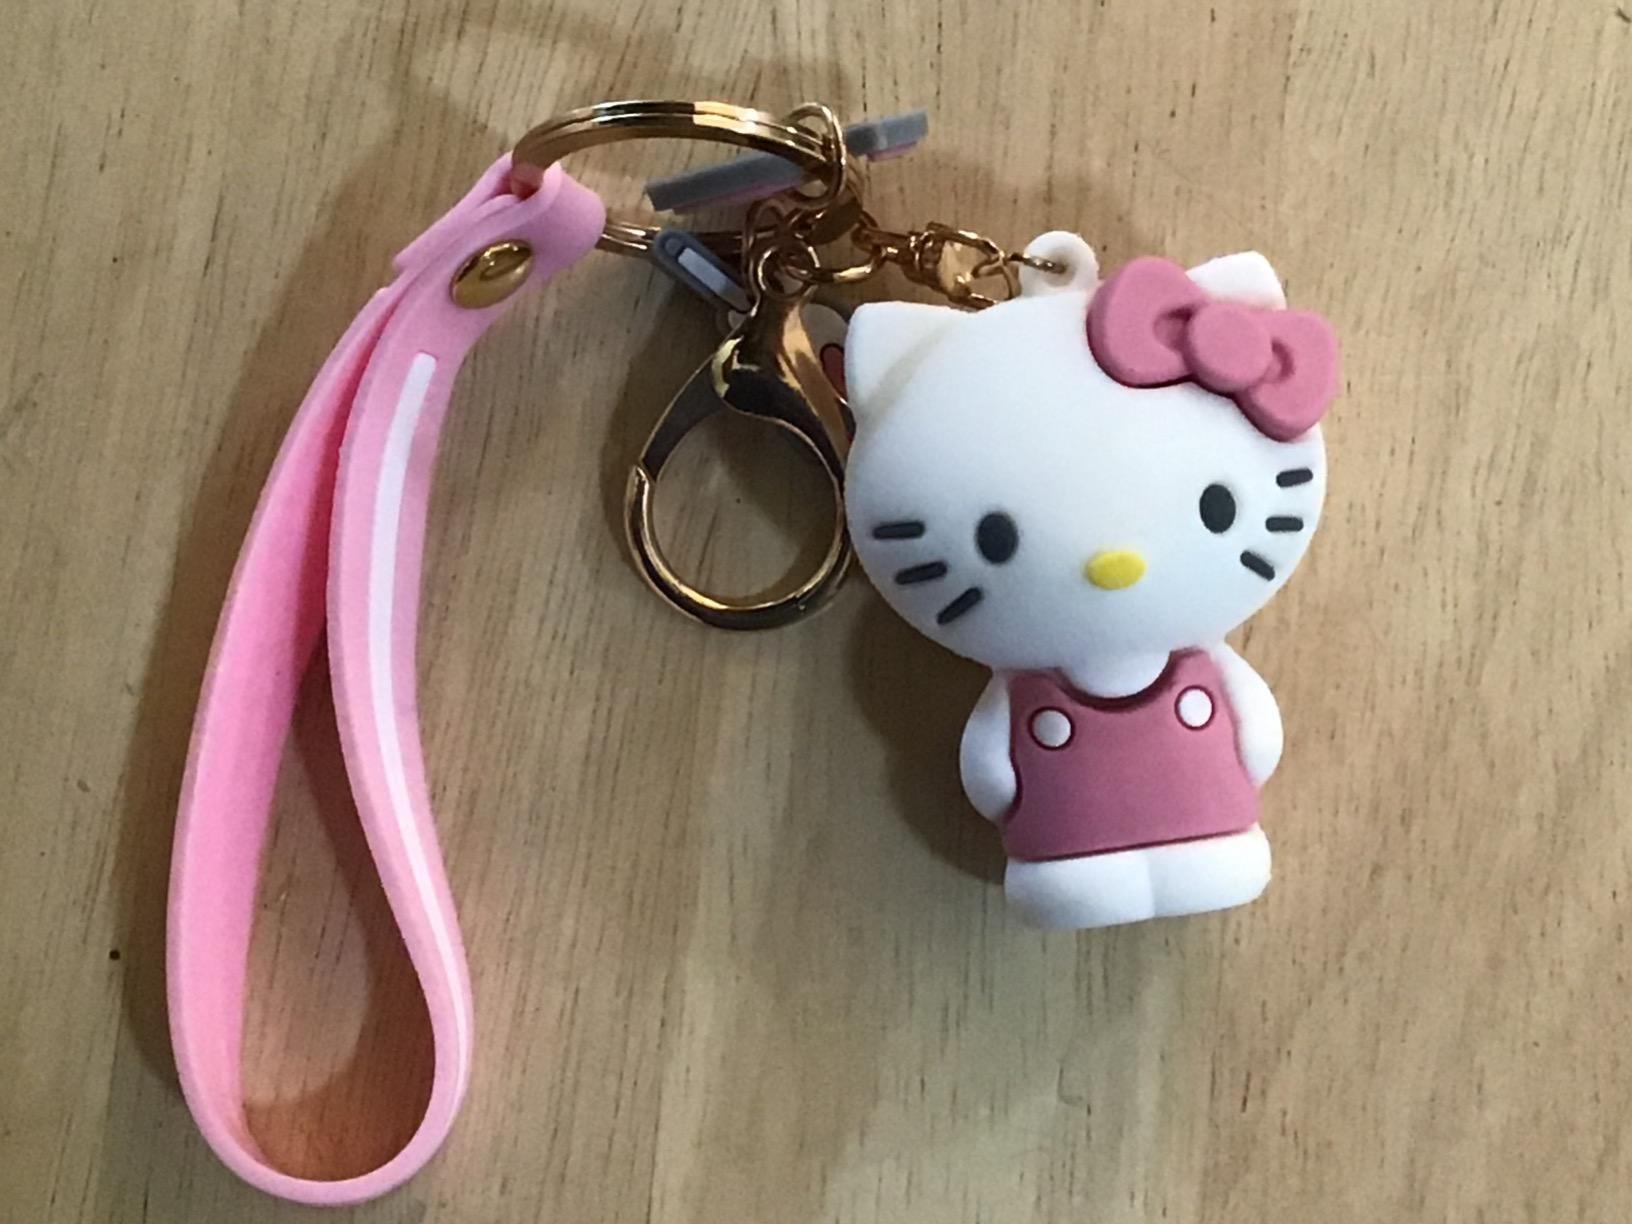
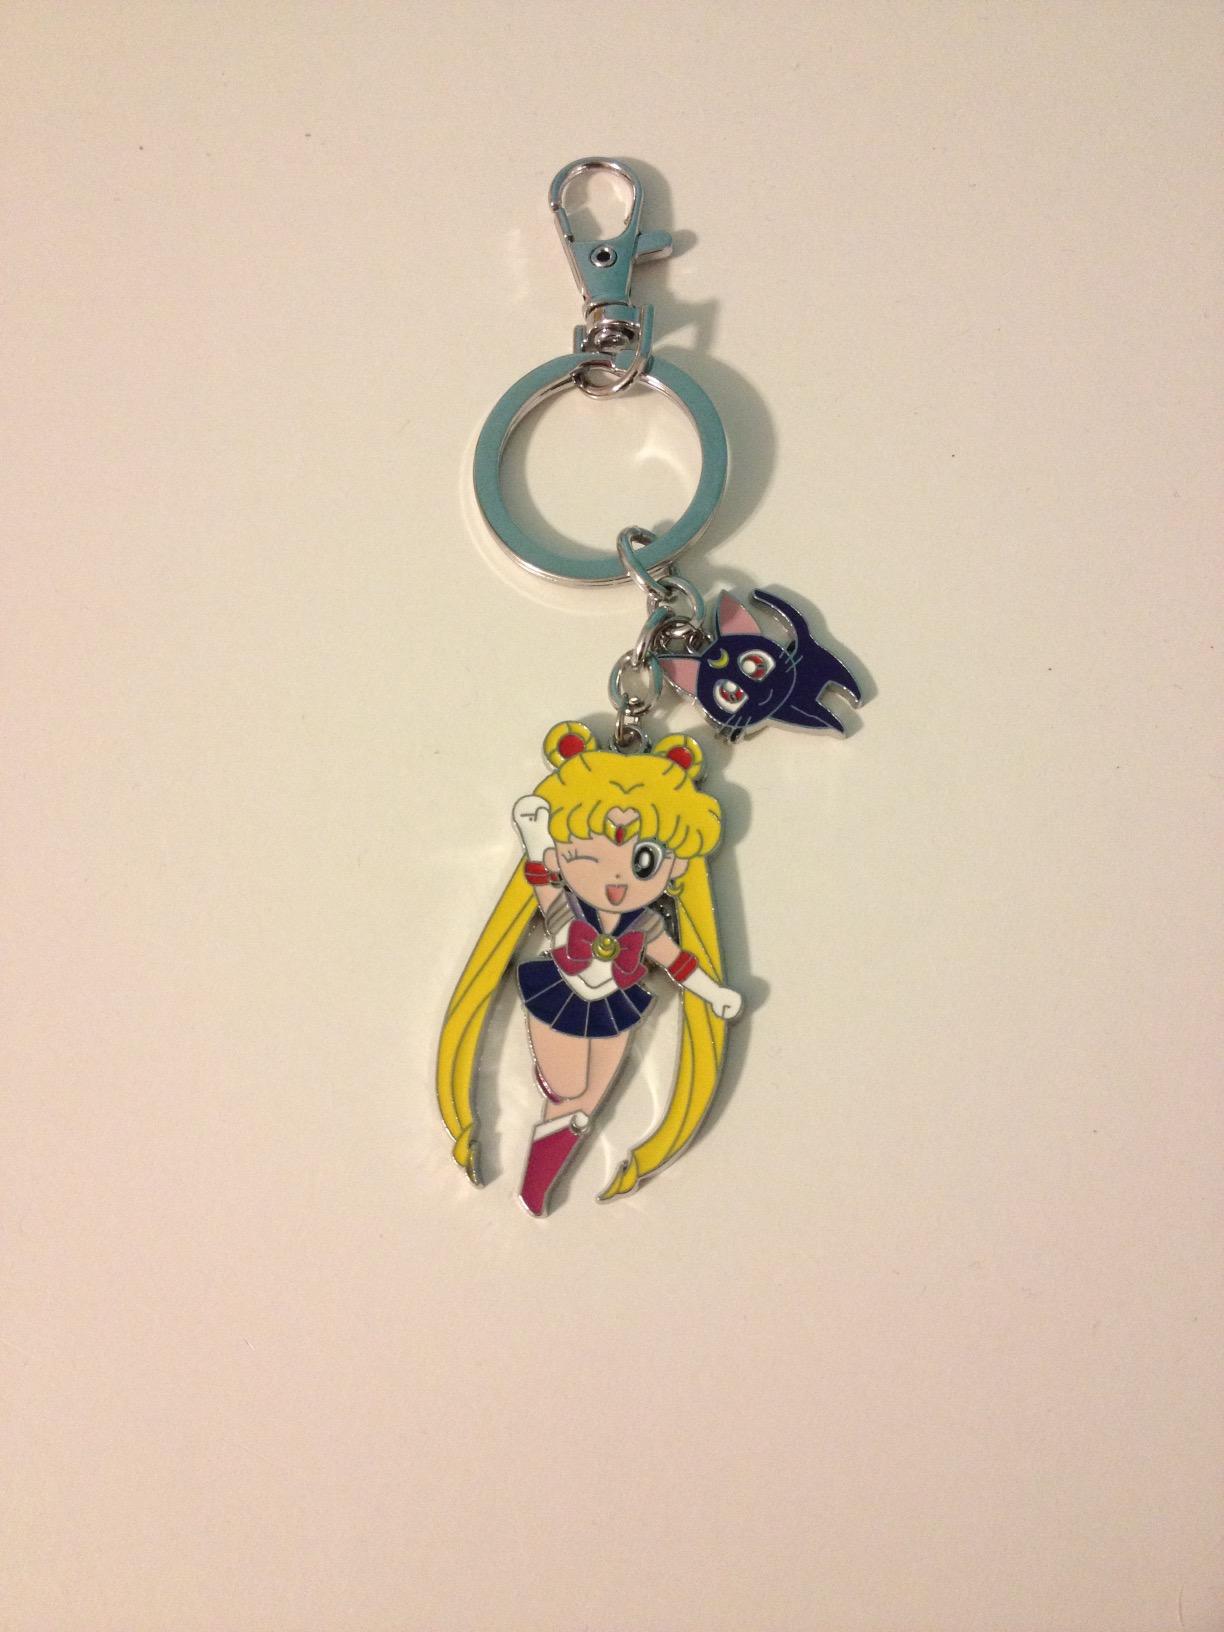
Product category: accessories_keychain
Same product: no